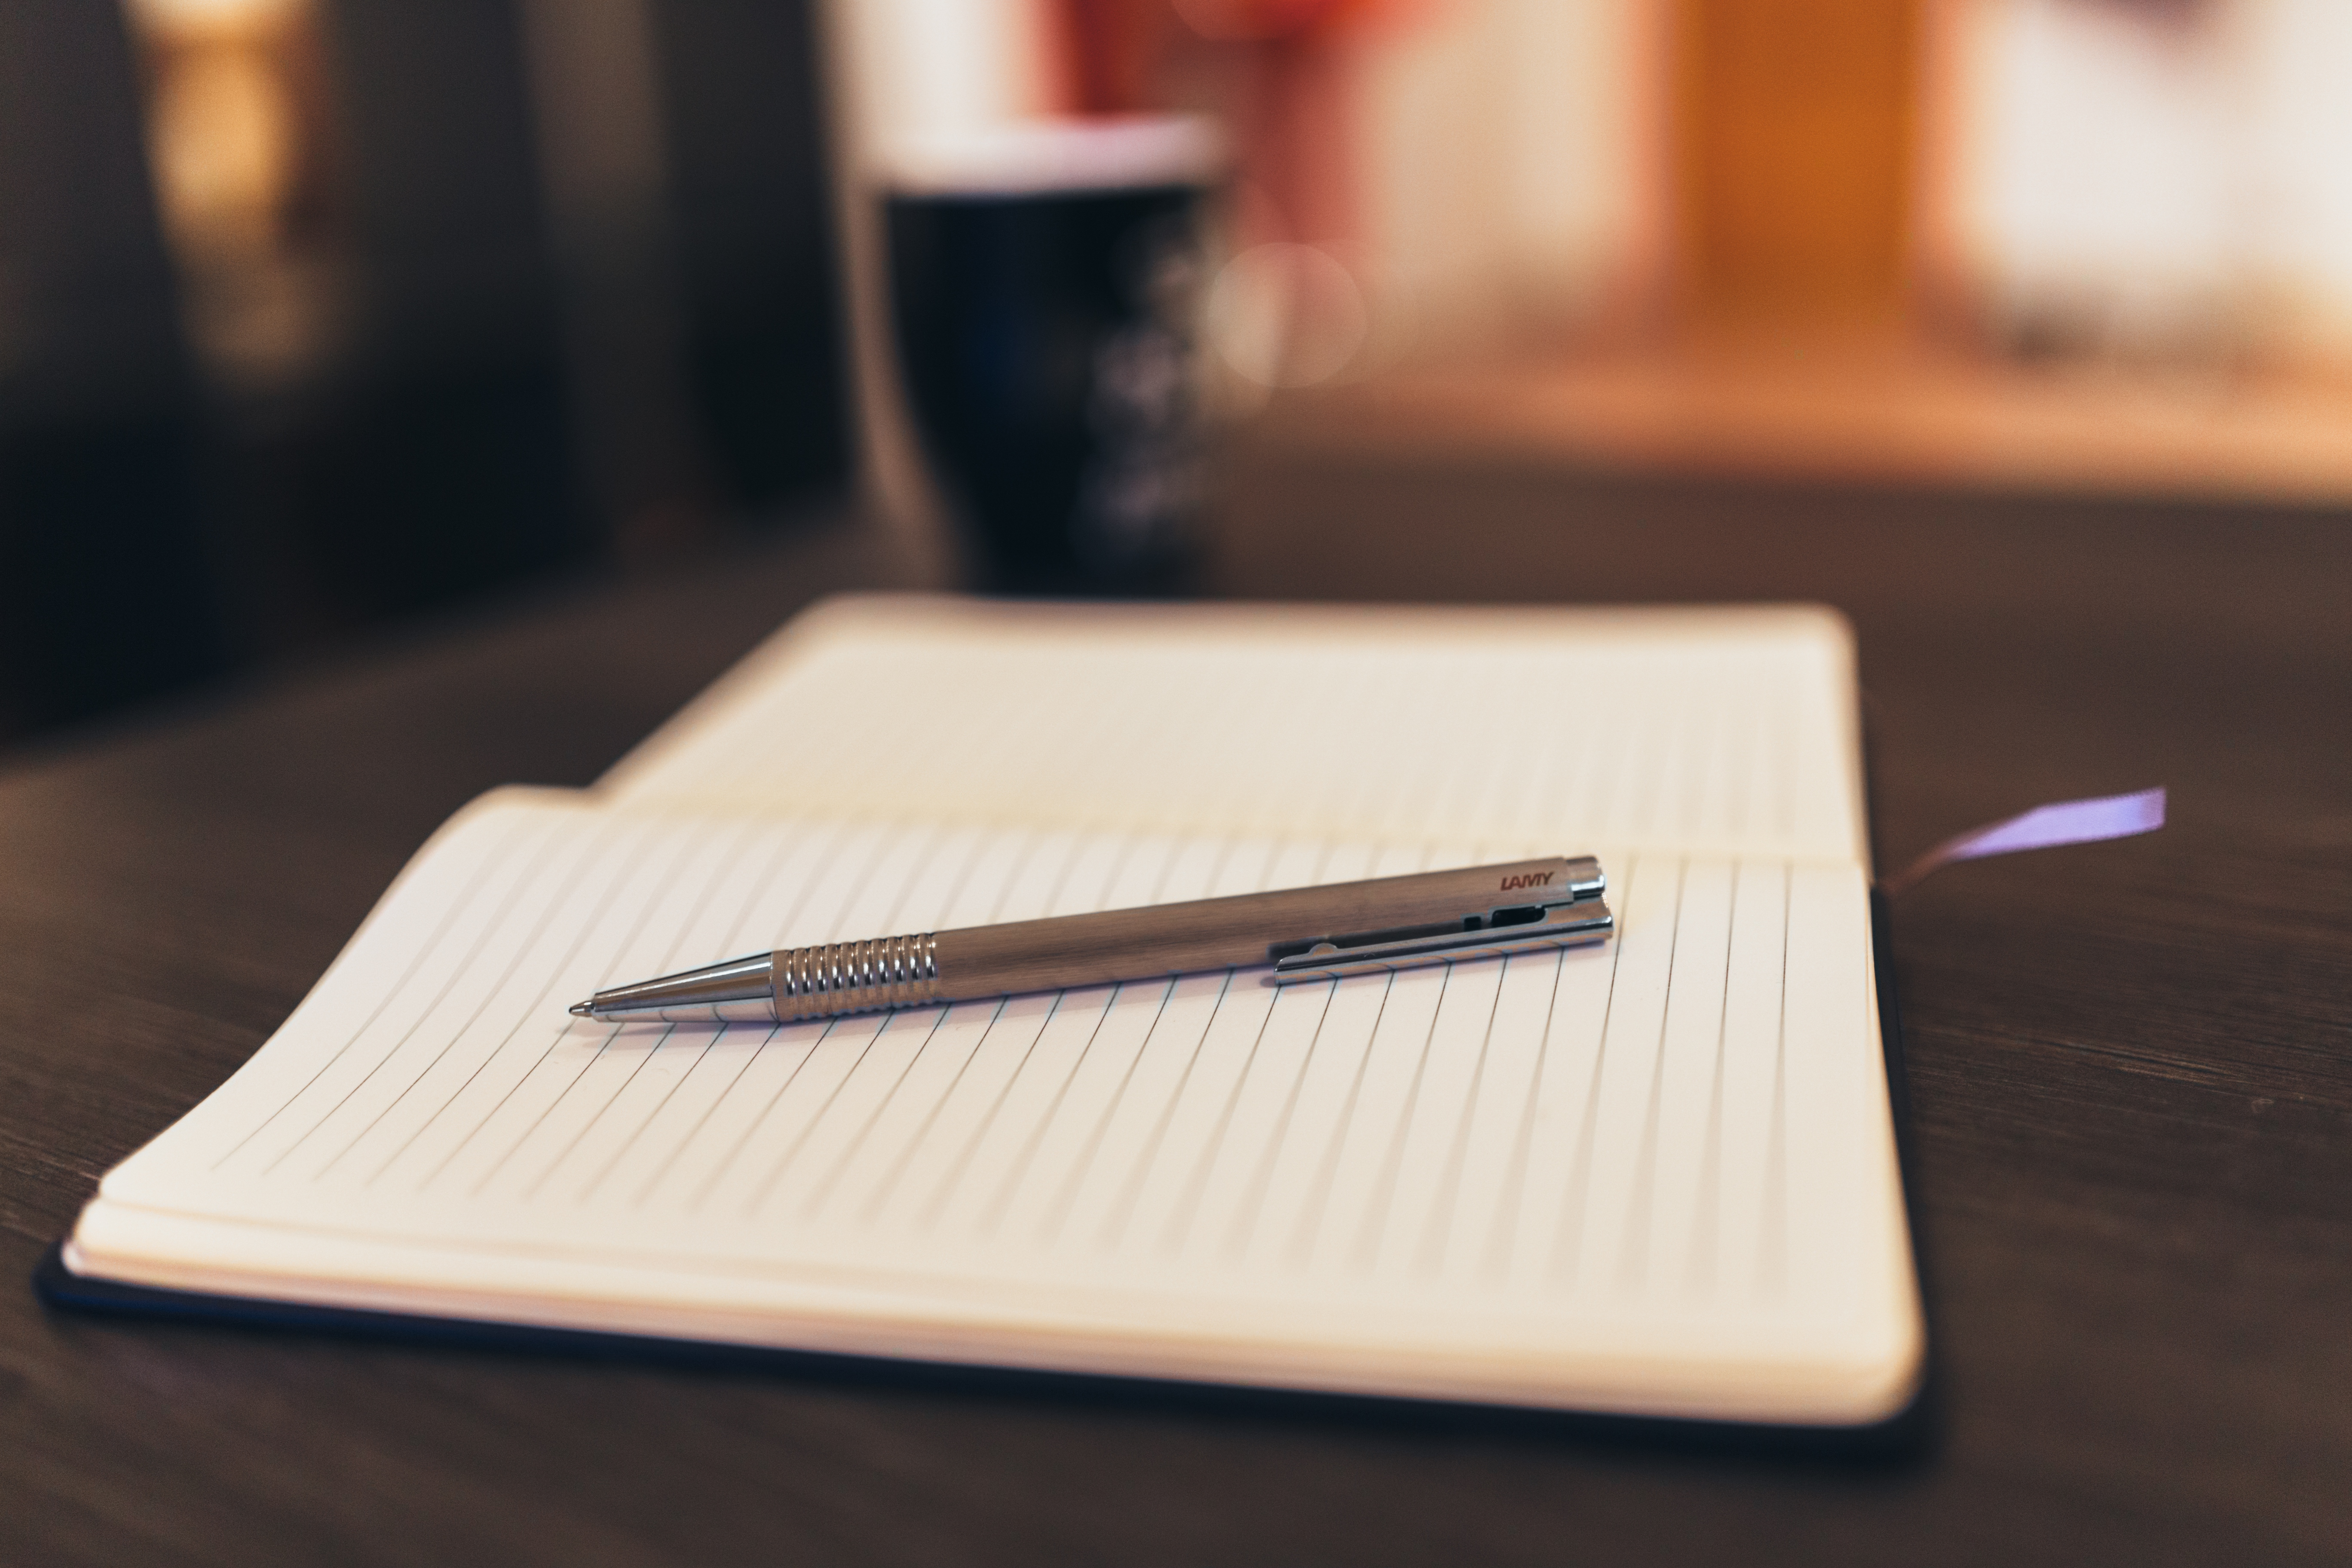
wood, pen, fashion accessory, writing implement